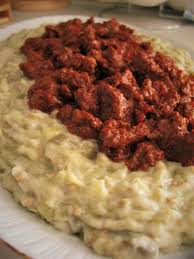
Yemek: et_sote